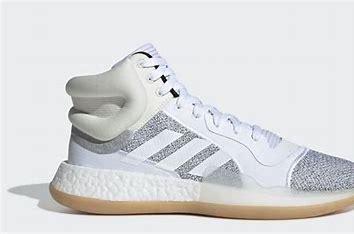
Brand: Adidas
Model: Marquee Boost